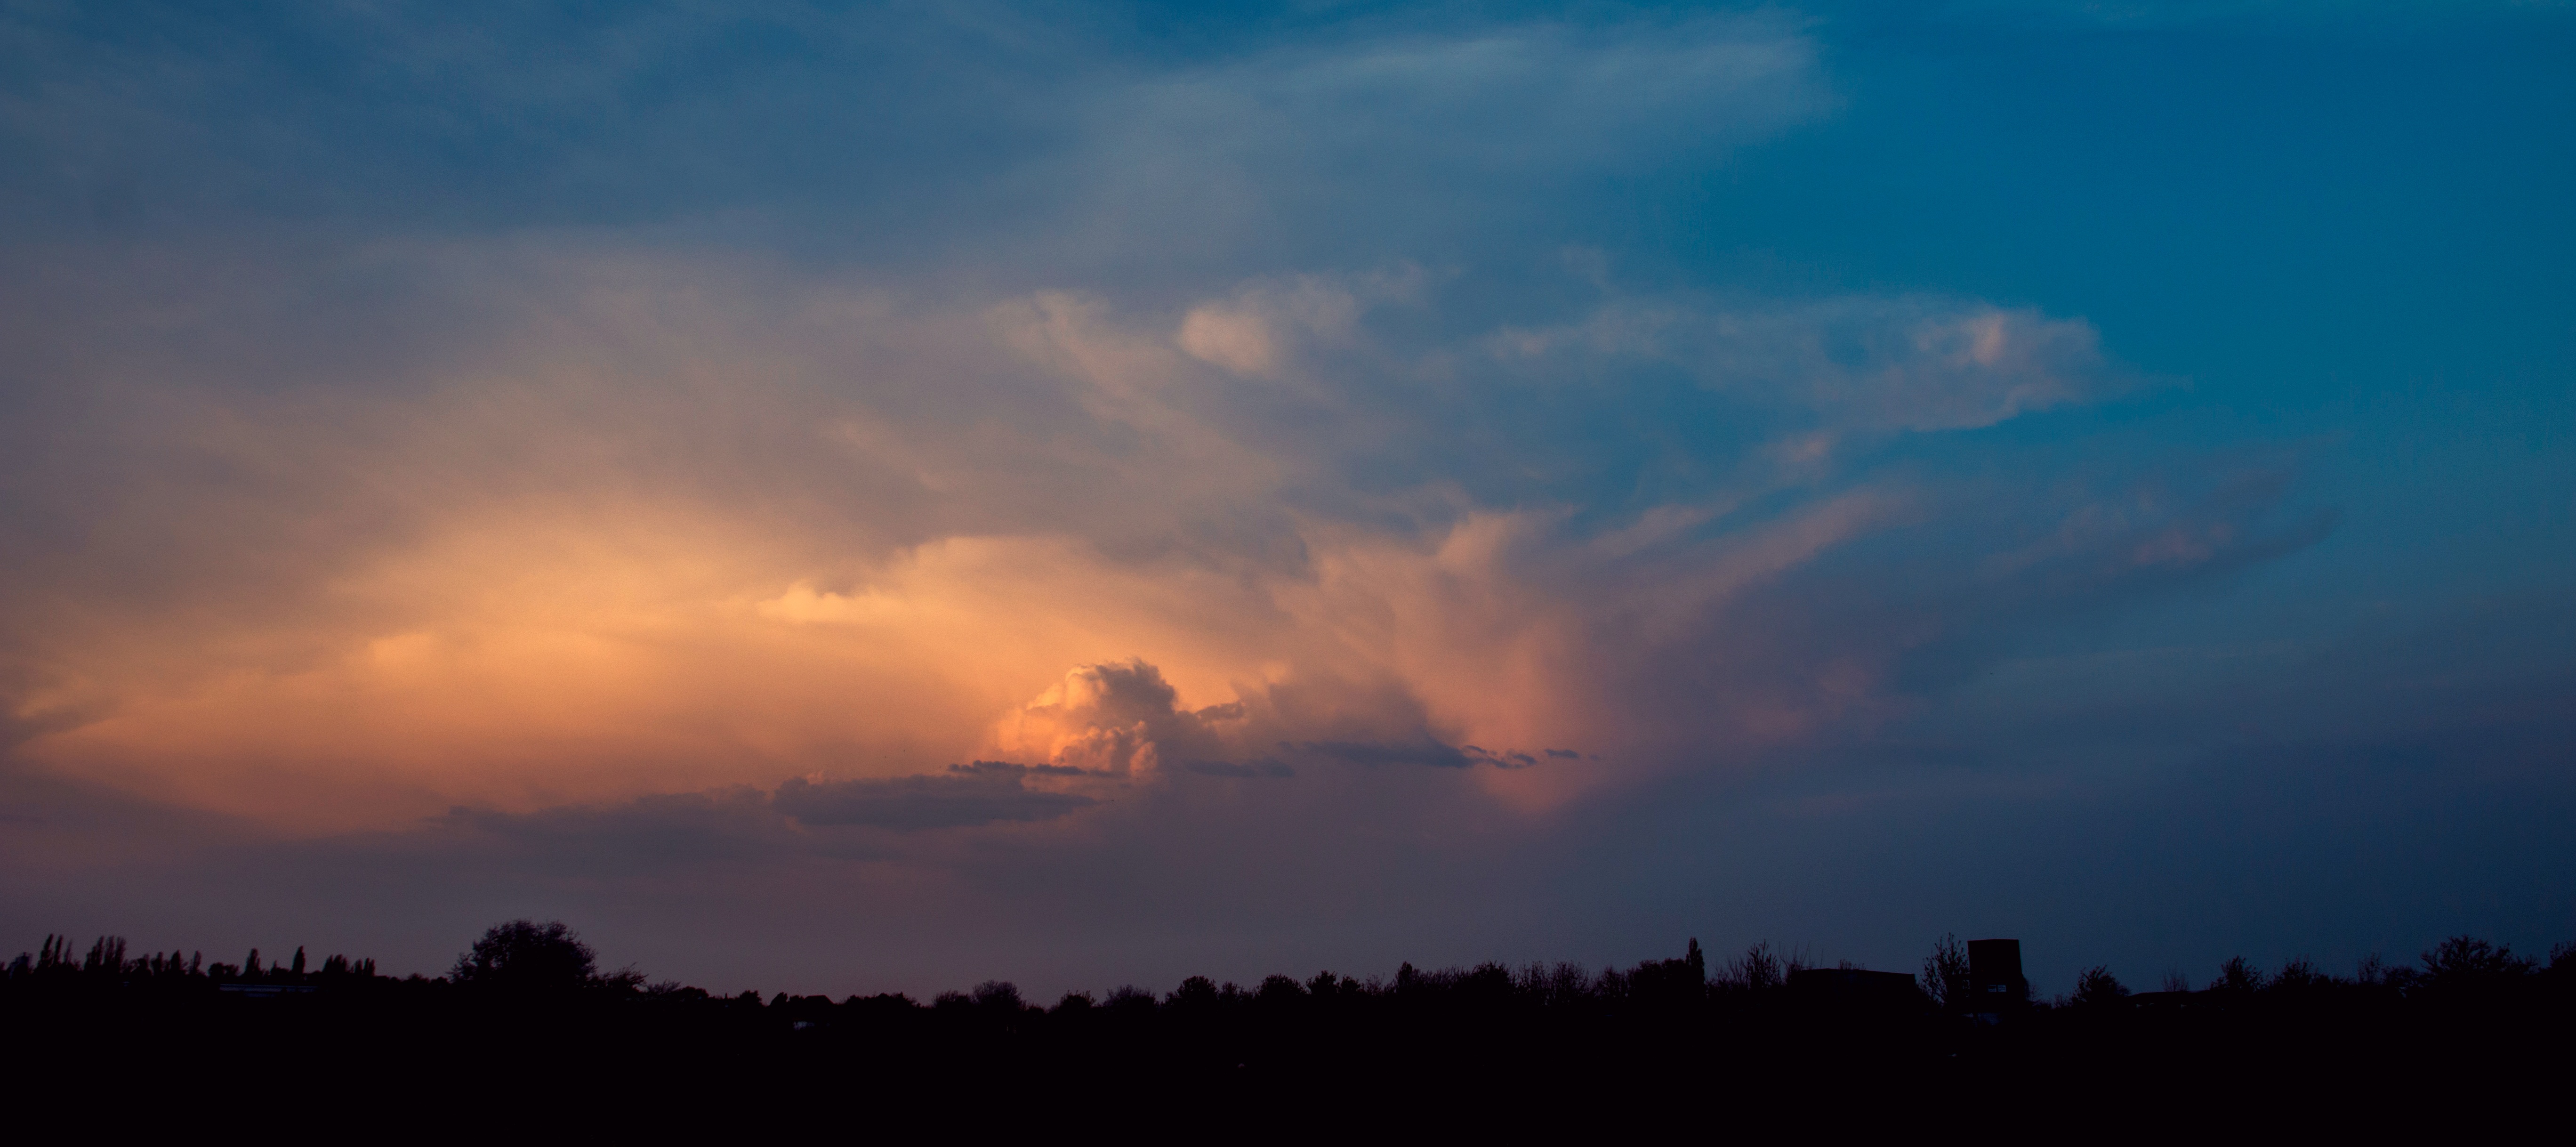
cloud, sky, sunrise, sunset, morning, dawn, atmosphere, panorama, dusk, evening, orange, weather, cumulus, clouds, thunderstorm, afterglow, the sky, dark blue, meteorological phenomenon, red sky at morning